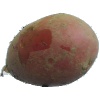
Label: Potato Red 1